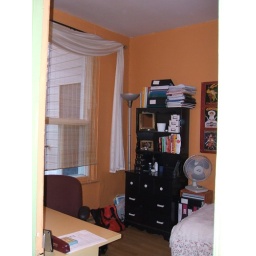
You can see the bed in one corner and the desk in the other.